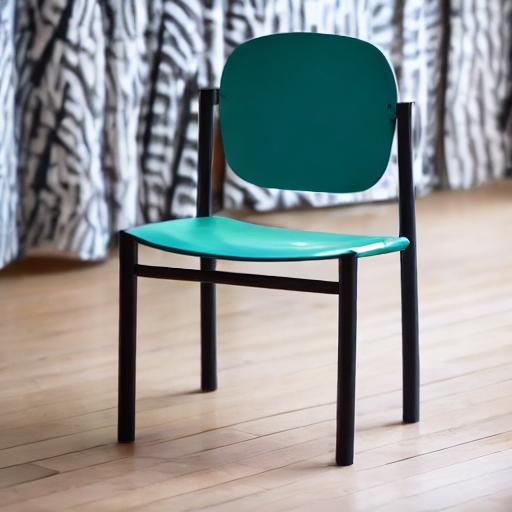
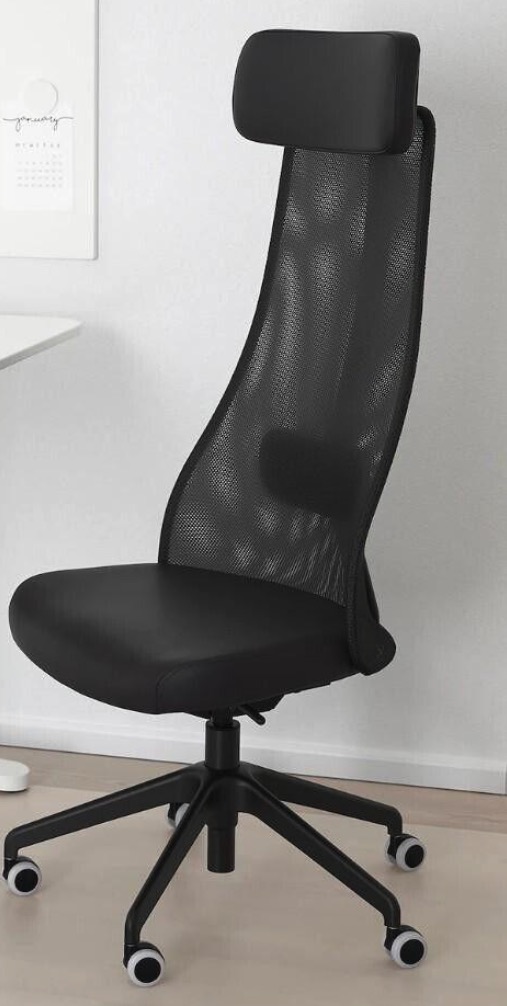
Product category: items_chair
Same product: no